Guido da Landriano

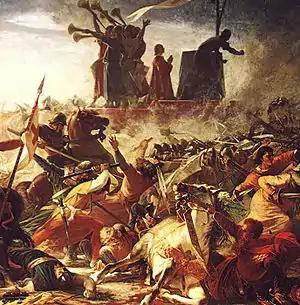
The defence of the Carroccio during the battle of Legnano (1176) by Amos Cassioli (1832–1891)

He belonged to the noble Milanese family of the "Landriani" (or "da Landriano"). The first historical document that mentions Guido da Landriano is dated 15 July 1159 and refers to the incarceration he suffered during the second descent in Italy of Frederick Barbarossa, when he held the post of Consul of Milan. After the battle of Siziano, Guido da Landriano was imprisoned in Pavia, a city allied to the German emperor.